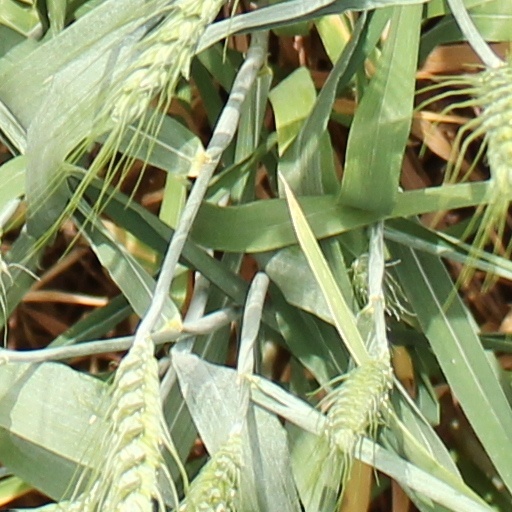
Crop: wheat